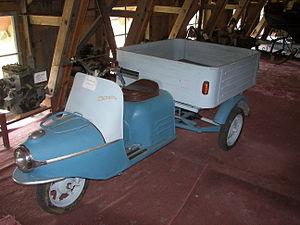
Triporteur Čezeta 505.